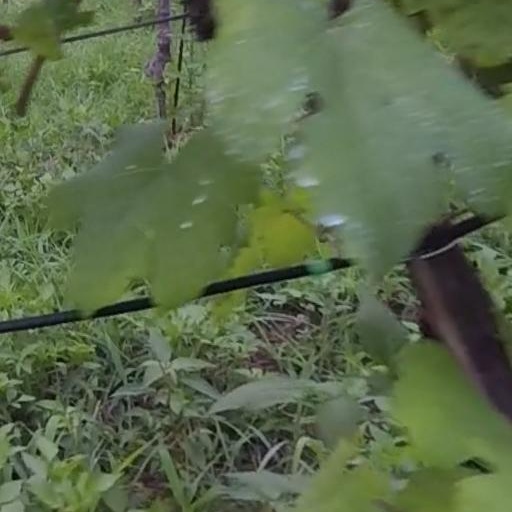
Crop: grape